Novi Sad railway station

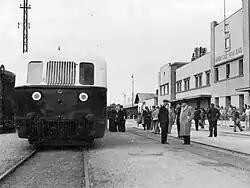
A Ganz railcar at the renovated old station in 1937

Due to increased demand, the old railway station was renovated and expanded in 1931, incorporating a modernist architectural design popular at the time. The building features stone reliefs depicting athletes in a race, carrying a railway wheel with wings.